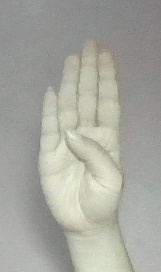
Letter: kaaf